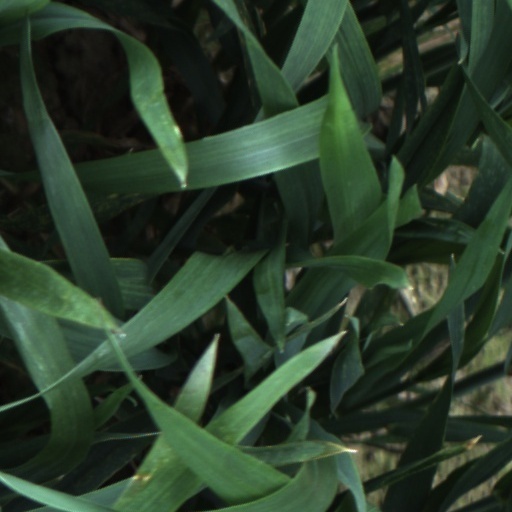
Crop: wheat